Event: Nepal Earthquake
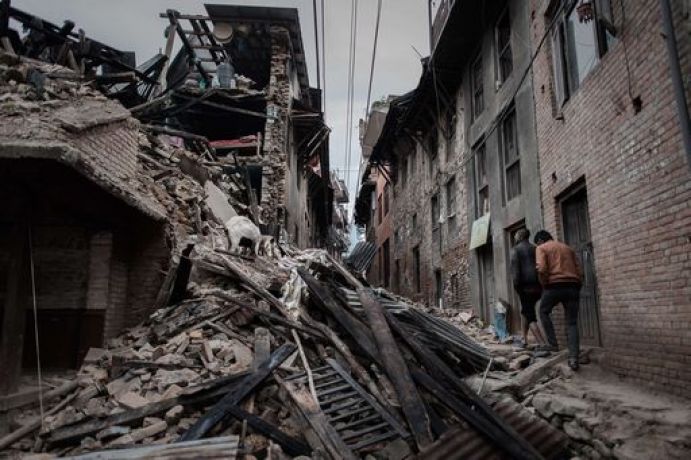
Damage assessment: damage